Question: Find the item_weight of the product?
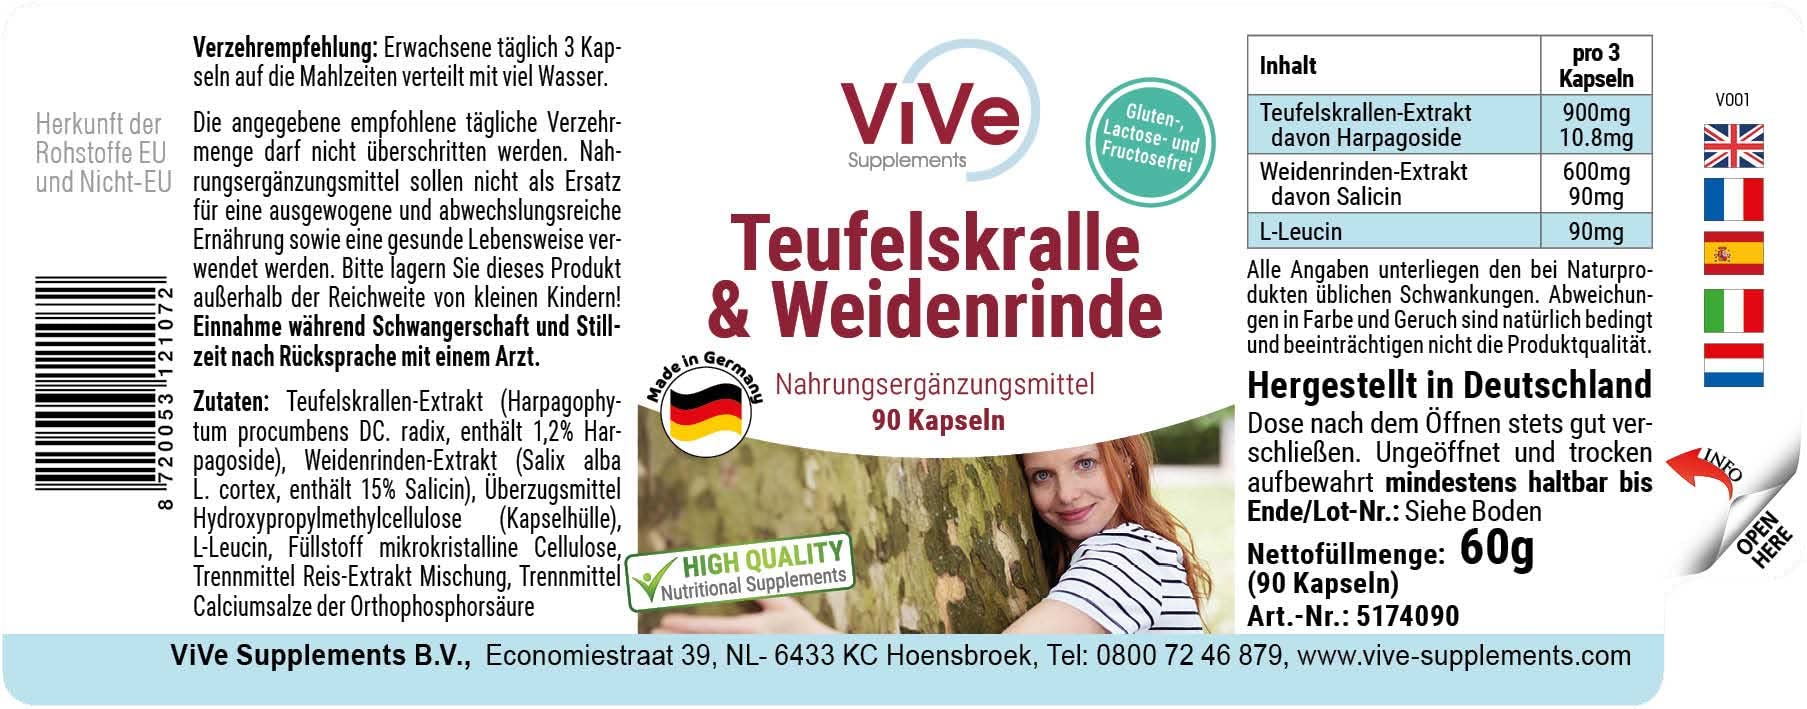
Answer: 900.0 milligram